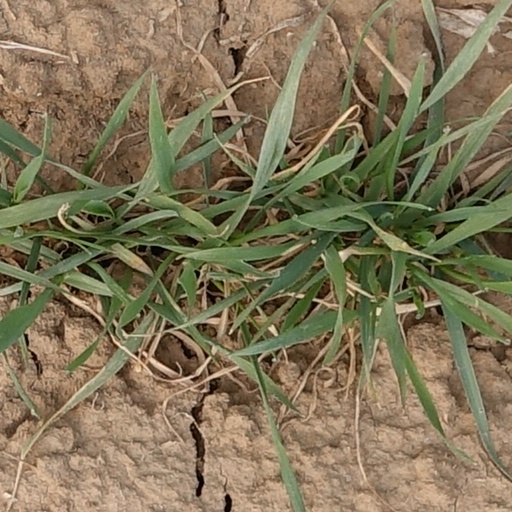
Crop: wheat